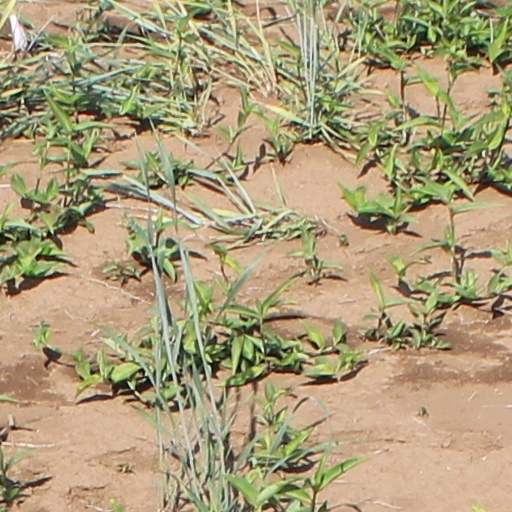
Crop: wheat